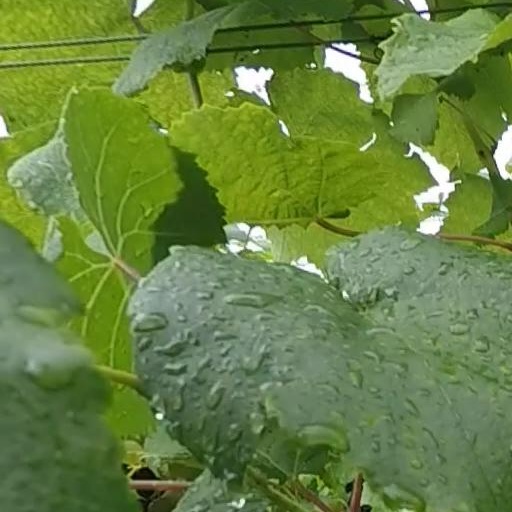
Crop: grape